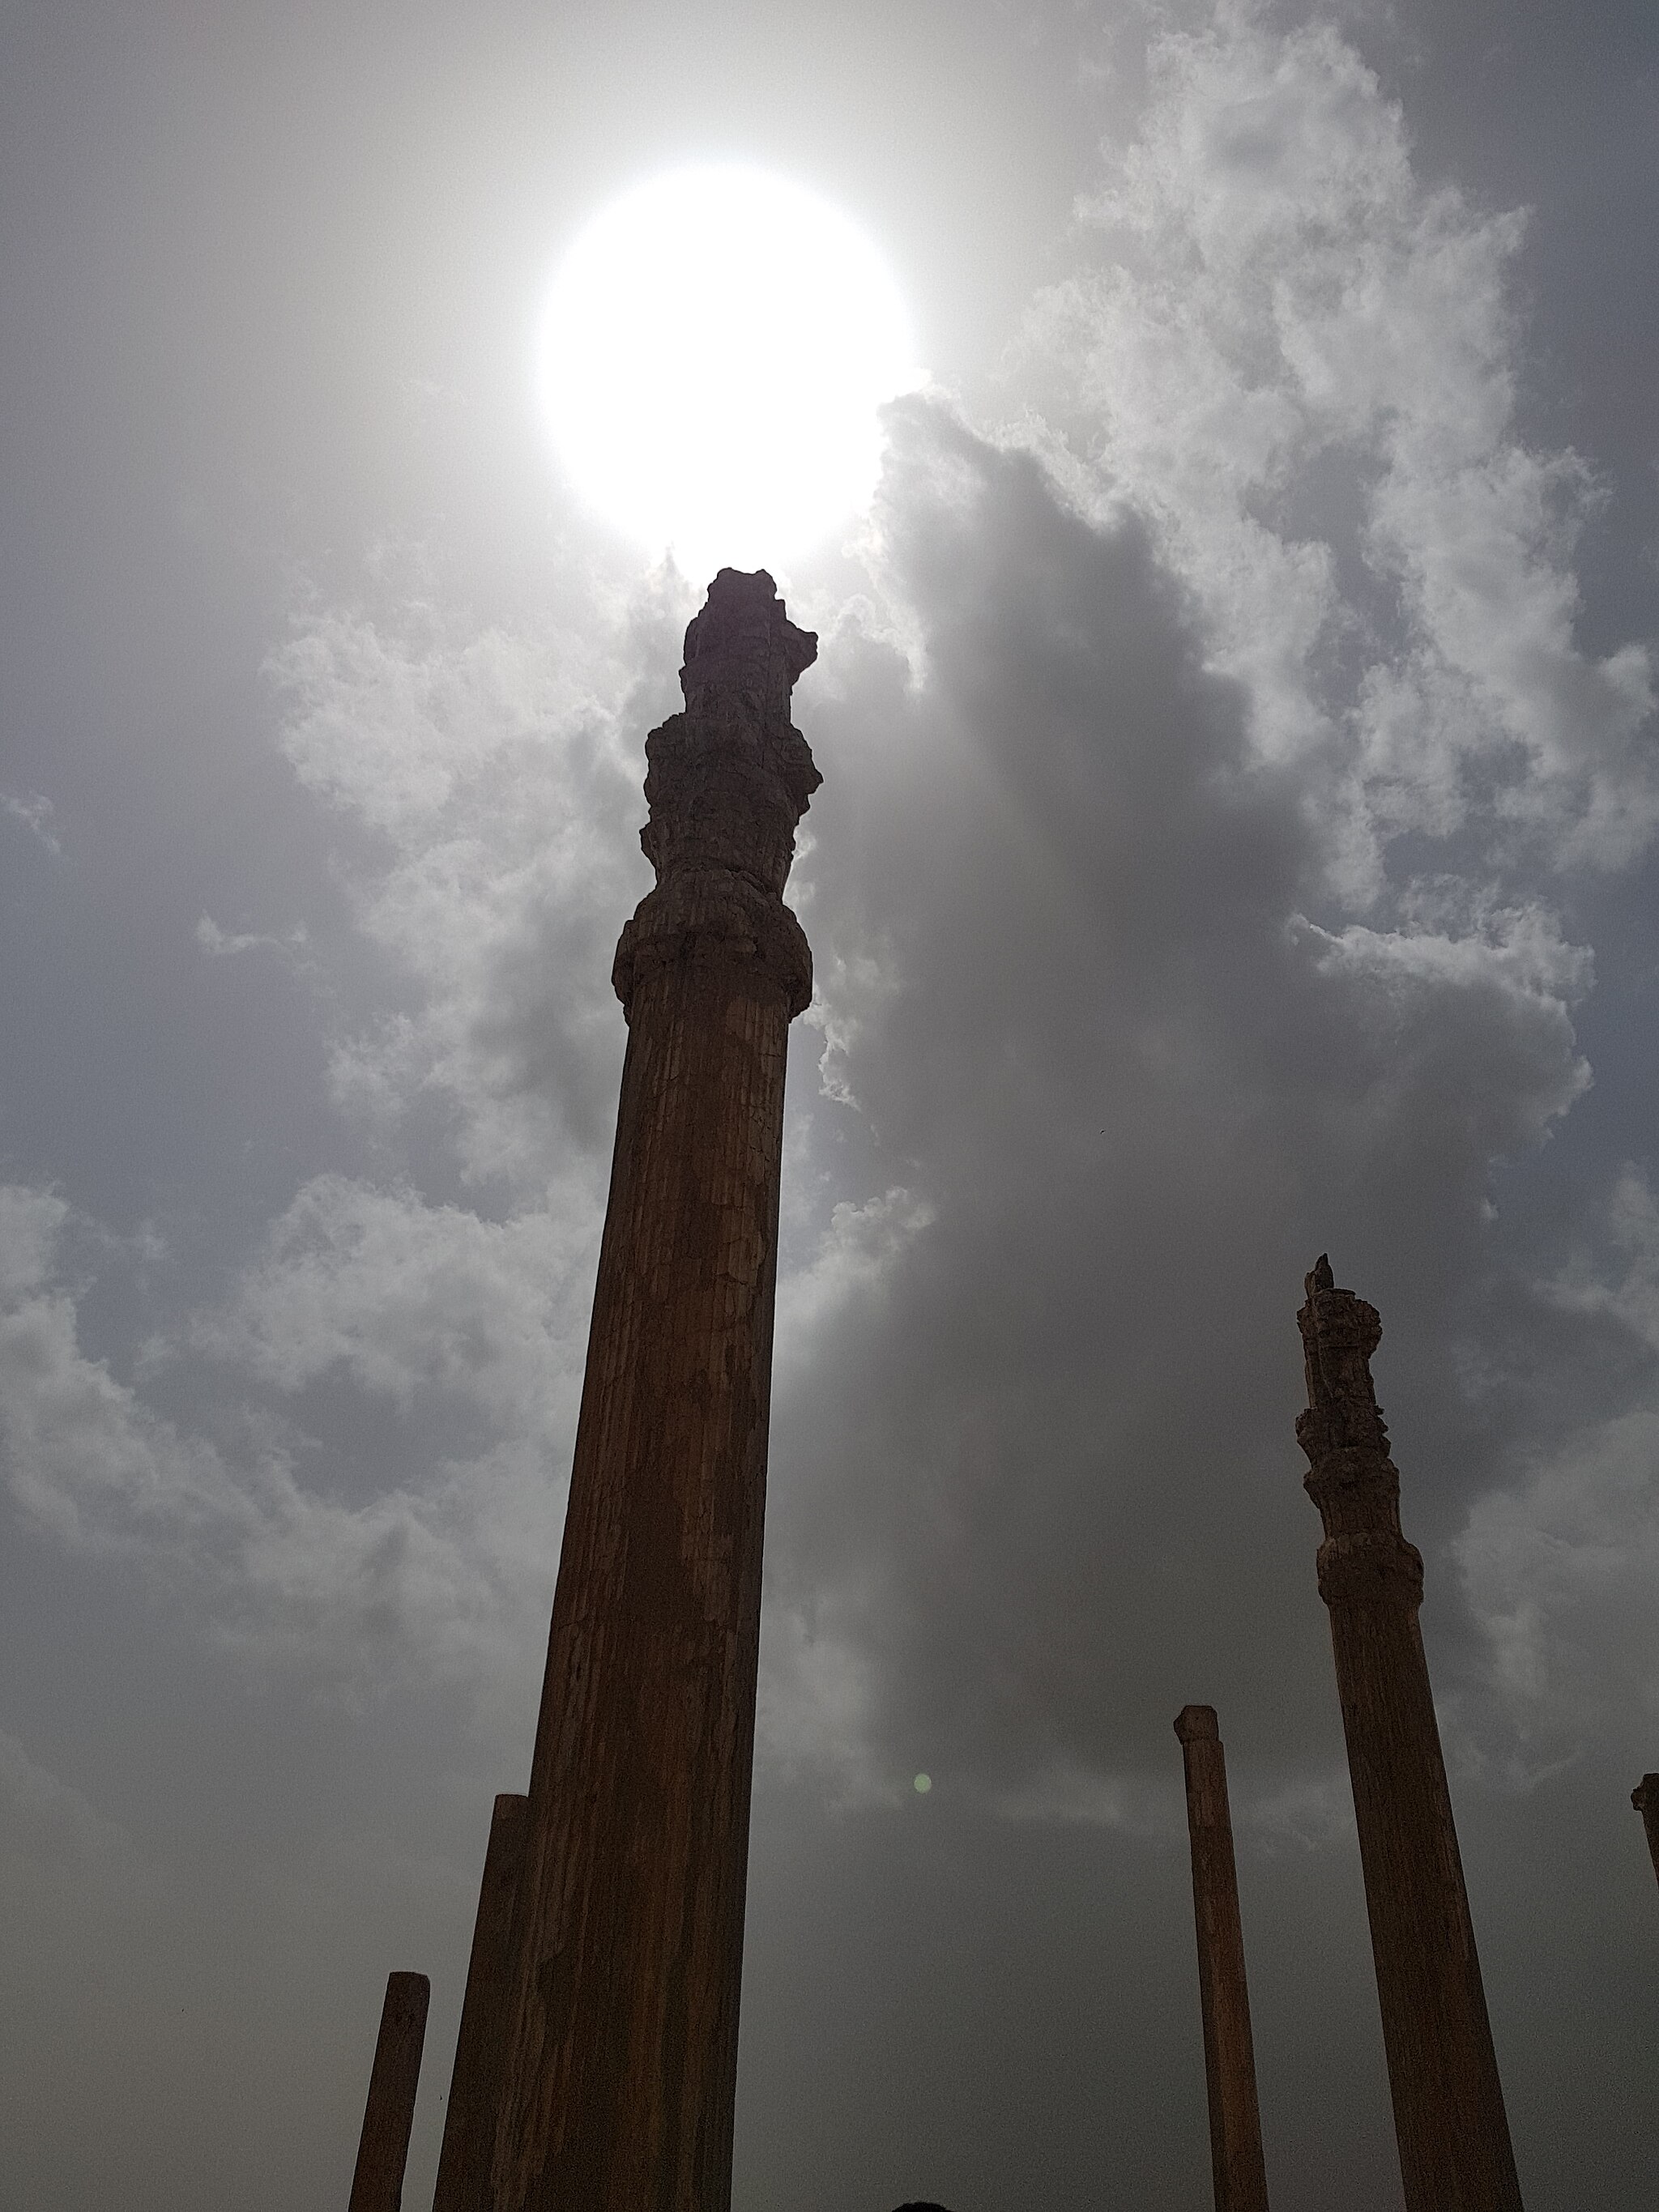
Title: Pillars of Persepolis
Date: 2018-04-13 14:47:22
Categories: Columns in Persepolis, Self-published work, Cultural heritage monuments in Iran with known IDs, Uploaded via Campaign:wlm-ir, Images from Wiki Loves Monuments in Marvdasht, Iran photographs taken on 2018-04-13, Images from Wiki Loves Monuments 2020, Images from Wiki Loves Monuments 2020 in Iran